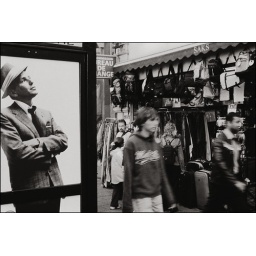
Sinatra makes an appearance in a phone box in central London, 2006